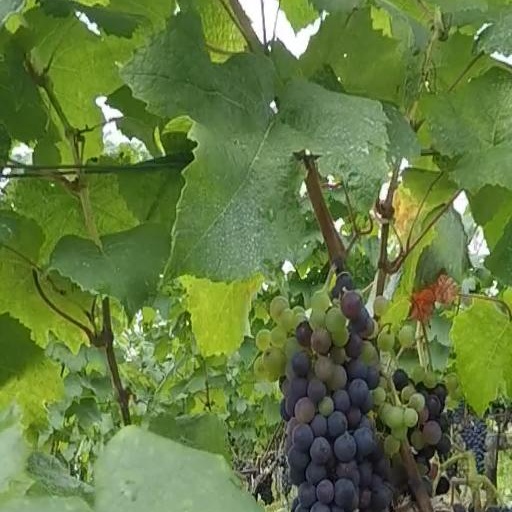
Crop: grape